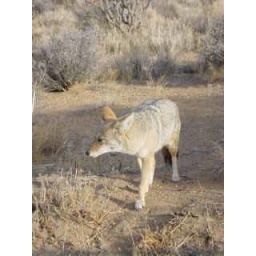
This coyote was walking just beside out car with no fear.